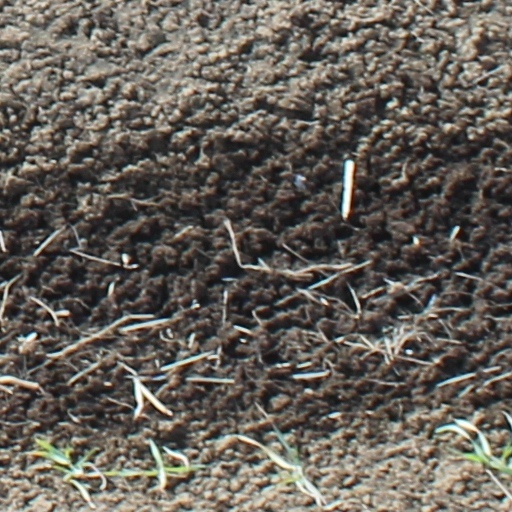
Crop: wheat